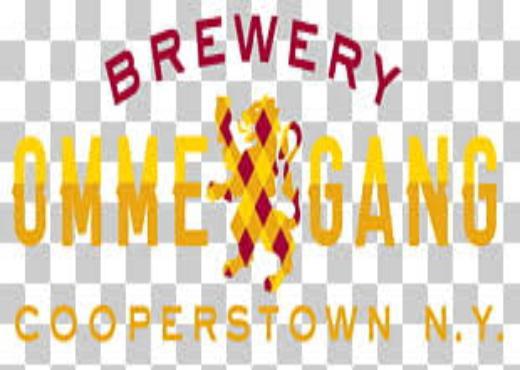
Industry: Food